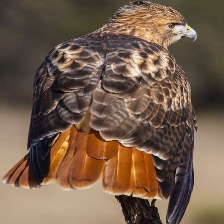
Species: RED TAILED HAWK
Scientific name: BUTEO JAMAICENSIS